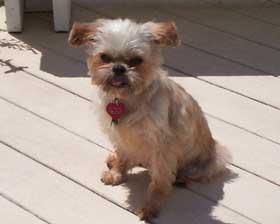
affenpinscher